Value-stream mapping

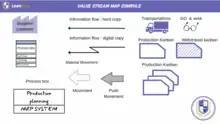
Value stream mapping common symbols

The current state value stream map must be created before the future state map and is created by observing the process and tracking the information and material flow. The value stream map is then created using the following symbols: